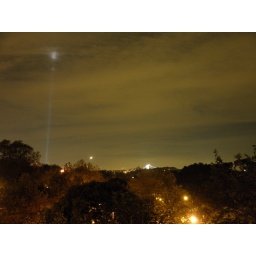
Tribute in Light, from our bathroom window